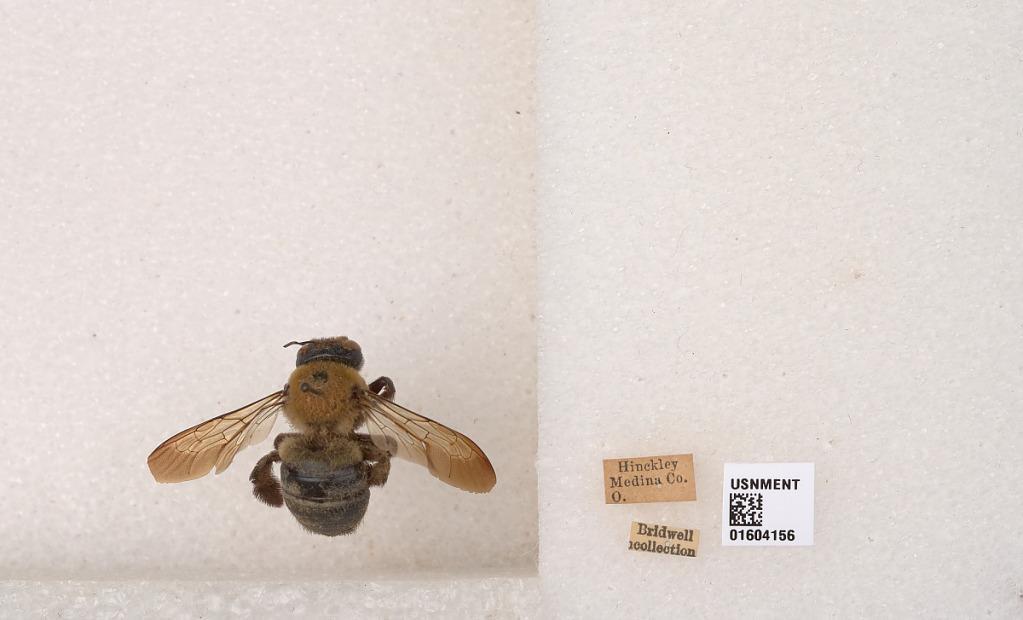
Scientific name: Xylocopa (Xylocopoides) virginica virginica (Linnaeus)
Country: United States
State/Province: Ohio
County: Medina
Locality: Hinckley